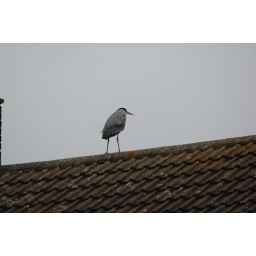
This Heron landed on roof over the road... must be a good well stocked fish pond nearby...